Kayavarohan

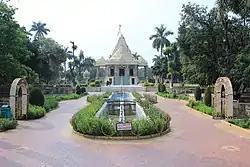
The Kayavarohan temple

Kayavarohan is one of the sixty-eight ‘teerthas' (Pilgrimage) of Lord Shiva as mentioned in the Shiva Purana. However, Kayavarohan is not among the 12 Jyotirlingas as mentioned in the Shiva Purana.